David von Krafft

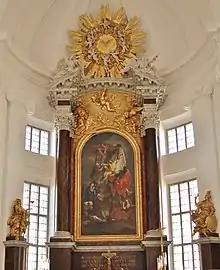
Altarpiece inserted in the columns at Kalmar Cathedral (1712)

David Krafft, from 1719 David von Krafft (1655 – 20 September 1724), was a German-Swedish painter, the nephew and student of David Klöcker Ehrenstrahl and his successor (in 1698) as painter to the Swedish Royal Court.